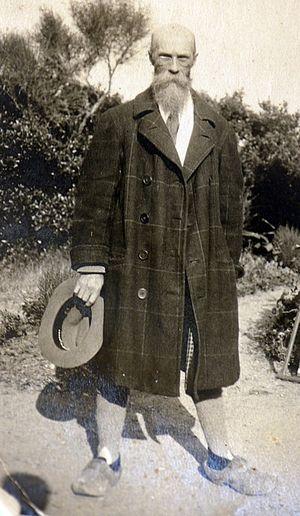
Le pays de Retz est un territoire s'étendant dans le sud-ouest du département de la Loire-Atlantique.
Edgard Maxence est un peintre symboliste français.